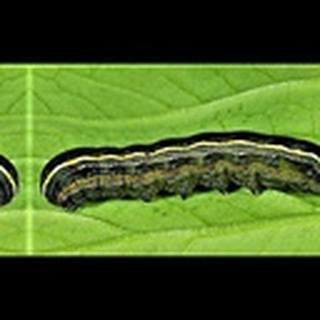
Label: cotton_army_worm